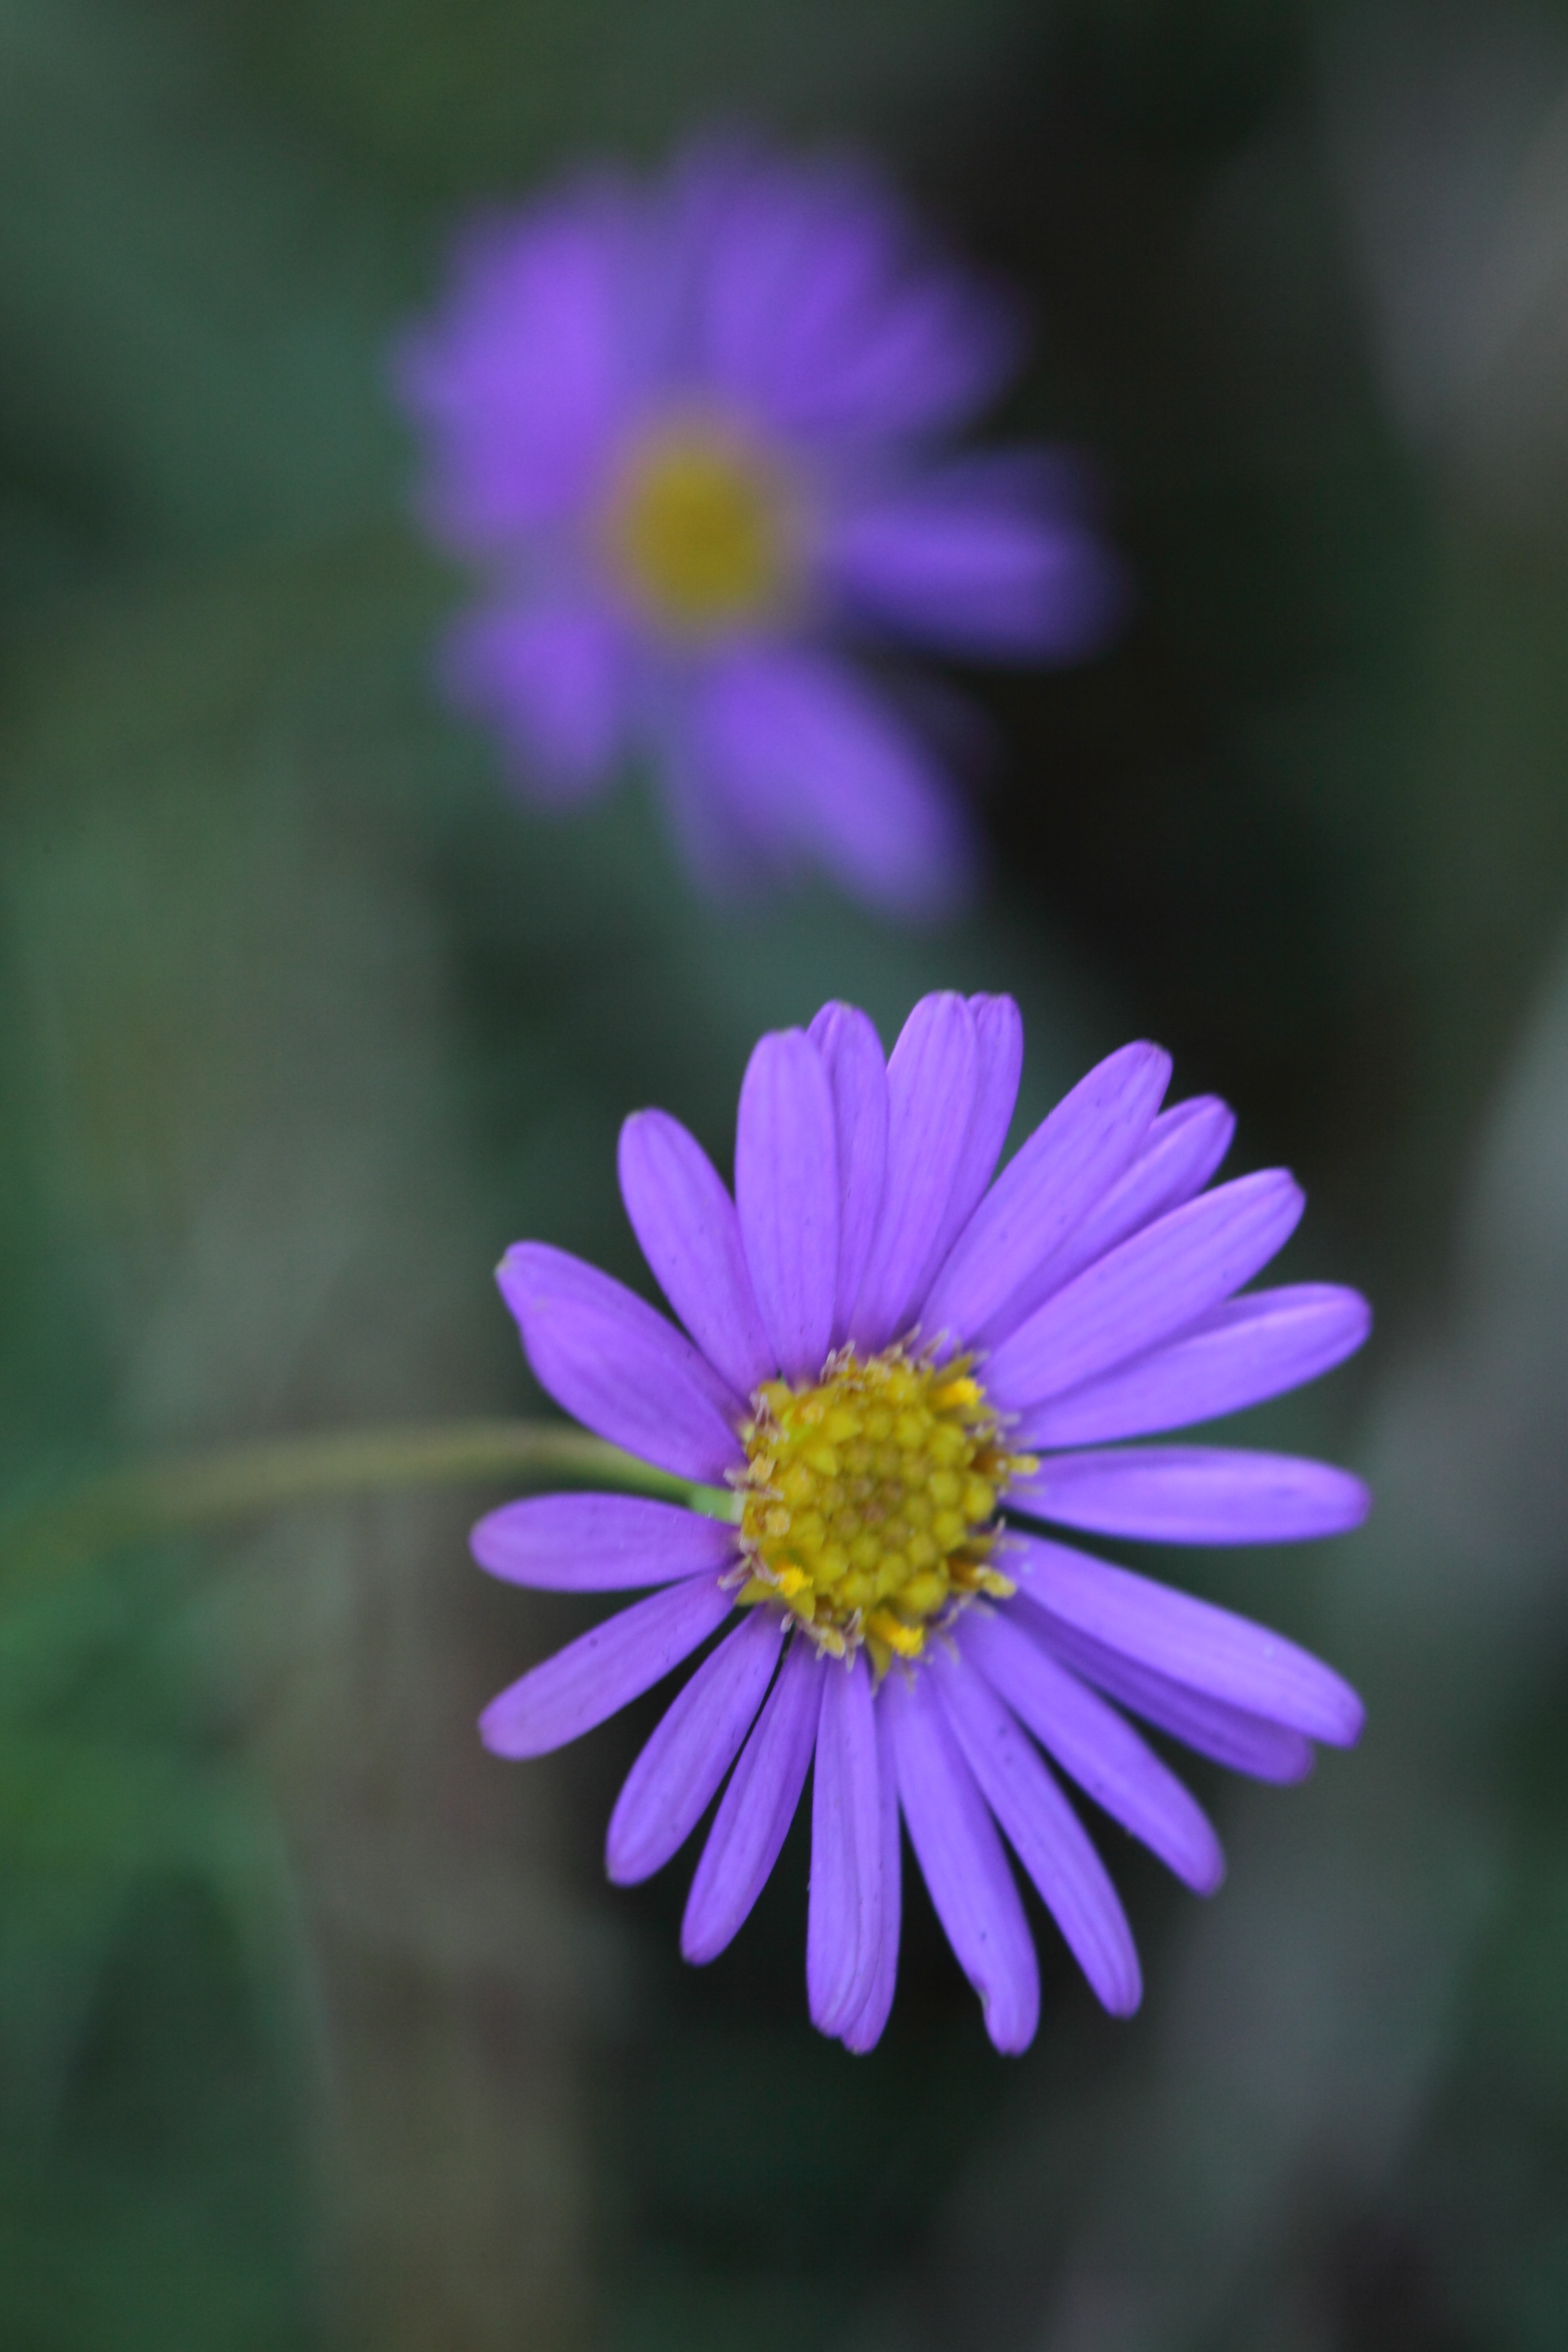
flower, flowering plant, petal, plant, aster, purple, close up, violet, marguerite daisy, daisy family, china aster, macro photography, wildflower, alpine aster, spring, european michaelmas daisy, annual plant, new york aster, herbaceous plant, plant stem, pollen, perennial plant